Syama Prasad Mookerjee

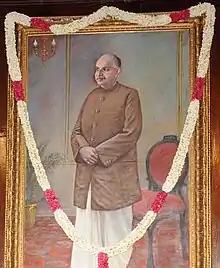
Portrait of Syama Prasad Mukherjee in Parliament of India

On 22 April 2010, the Municipal Corporation of Delhi's (MCD) newly constructed Rs. 650-crore building, the tallest building in Delhi, was named the Doctor Syama Prasad Mukherjee Civic Centre. It was inaugurated by Home Minister P. Chidambaram. The building, which is estimated to cater to 20,000 visitors per day, will also house different wings and offices of the MCD. The MCD also built the Syama Prasad Swimming Pool Complex which hosted aquatic events during the 2010 Commonwealth Games held in New Delhi.